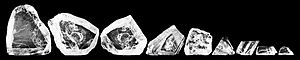
Diamant / Forekomster
De ni største dele fra Cullinan-stenen.
Diamant er en form for kulstof opstået ved stort tryk. Diamant er det hårdeste af alle naturlige mineraler, men da hårdheden ikke er lige stor i alle retninger, kan den slibes med diamantstøv.